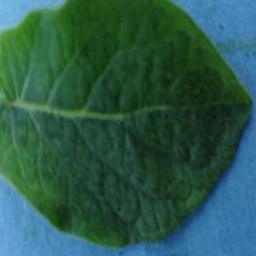
Etiqueta: Sana